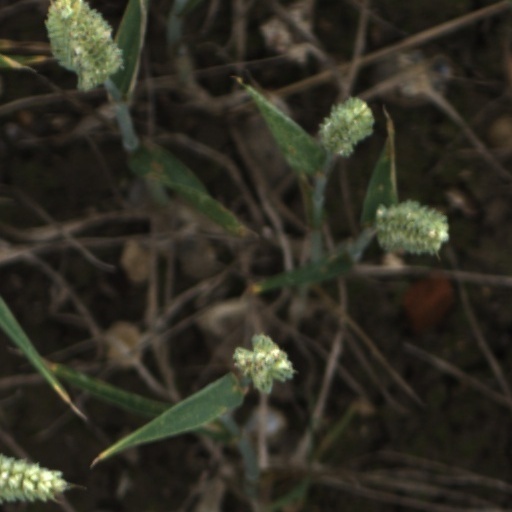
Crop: wheat